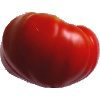
Label: Tomato 3